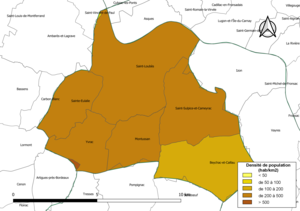
Carte des densités de population (millésimée 2016) des communes de la communauté de communes la Communauté de communes du Secteur de Saint-Loubès, département de la Gironde, France. Composition au 1er janvier 2019.
La communauté de communes du secteur de Saint-Loubès est un établissement public de coopération intercommunale français, situé dans le département de la Gironde, en région Nouvelle-Aquitaine.